Oliver Platt

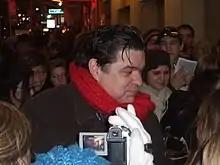
Platt greets fans outside the Nederlander Theatre in Manhattan after a performance of "Guys and Dolls" on February 21, 2009.

A Broadway production named "Shining City" was Platt's Broadway debut in 2006. The play was set in Dublin, and Platt's role was the tortured protagonist, John. "Shining City" director said, "There is one word to describe Oliver. It's 'humanity.' He's got that everyman quality. He's a contradictory human being with flaws and strengths. And he's loveable. He can simultaneously make you laugh and break your heart. Oliver has brought to the role of John what I expected and more: tremendous inventiveness and sensitivity." Platt visited Dublin to prepare for the role and ensure his performance was authentic. He was nominated for a Tony Award for "Best Performance by a Leading Actor in a Play".